Nikola Gligorov

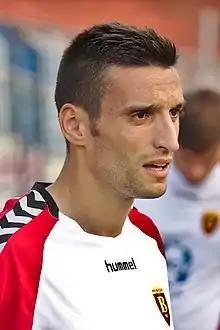
Gligorov 2017

Nikola Gligorov (born 15 August 1983) is a Macedonian football manager and former professional player who played as a defensive midfielder. He was a recently the head coach of FK Vardar.